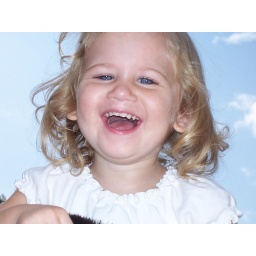
I'm a big girl now! Here is my annual picture in the sky on Daddy's shoulders.